Allegheny County Fairgrounds

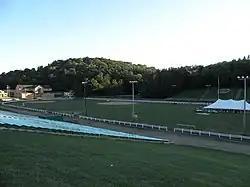

Allegheny County Fairgrounds located in South Park in South Park Township, Pennsylvania, was acquired and designed for use in 1927 by the Allegheny County Department of Parks. Beginning in 1932, this was the location of the Allegheny County Fair. It was added to the List of Pittsburgh History and Landmarks Foundation Historic Landmarks in 2009.